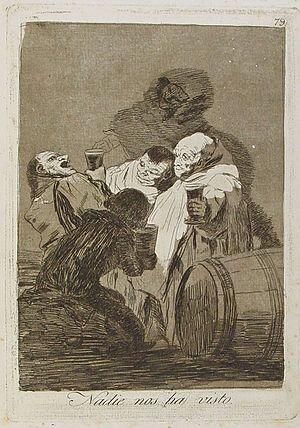
L'eau-forte Nadie nos ha visto est une gravure de la série Los caprichos du peintre espagnol Francisco de Goya. Elle porte le numéro 79 dans la série des 80 gravures. Elle a été publiée en 1799.